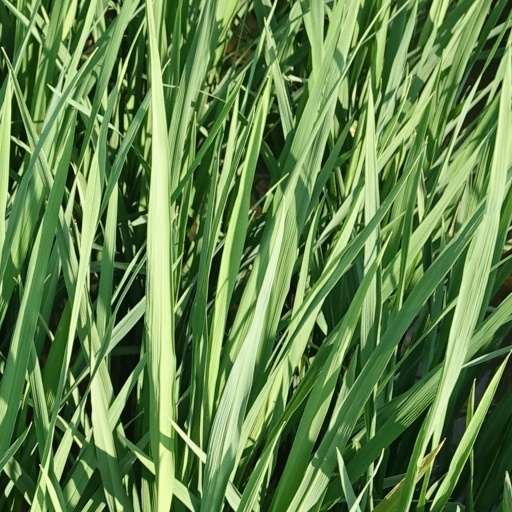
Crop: rice